Australian rules football in Western Australia

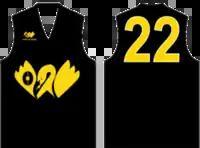
"Sandgropers" 1995 State of Origin guernsey.

The Western Australian Australian football team is nicknamed alternatively the "Sandgropers" or the "Black Swans" and have played representative matches, either as State of Origin or as a state team representing the WAFL against all other Australian states.